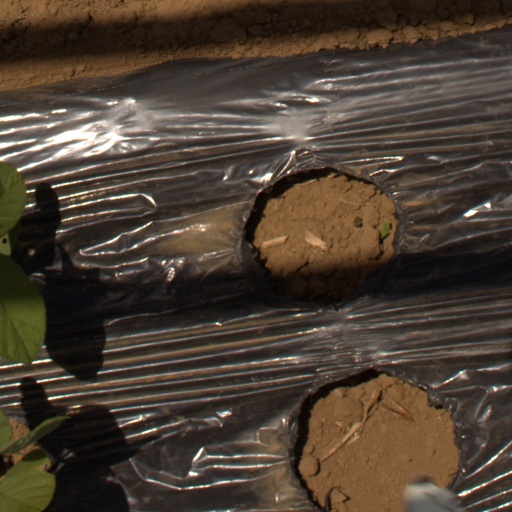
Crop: Jerusalem artichoke